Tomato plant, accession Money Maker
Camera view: vertical (180 deg); turntable rotation: 240 degrees
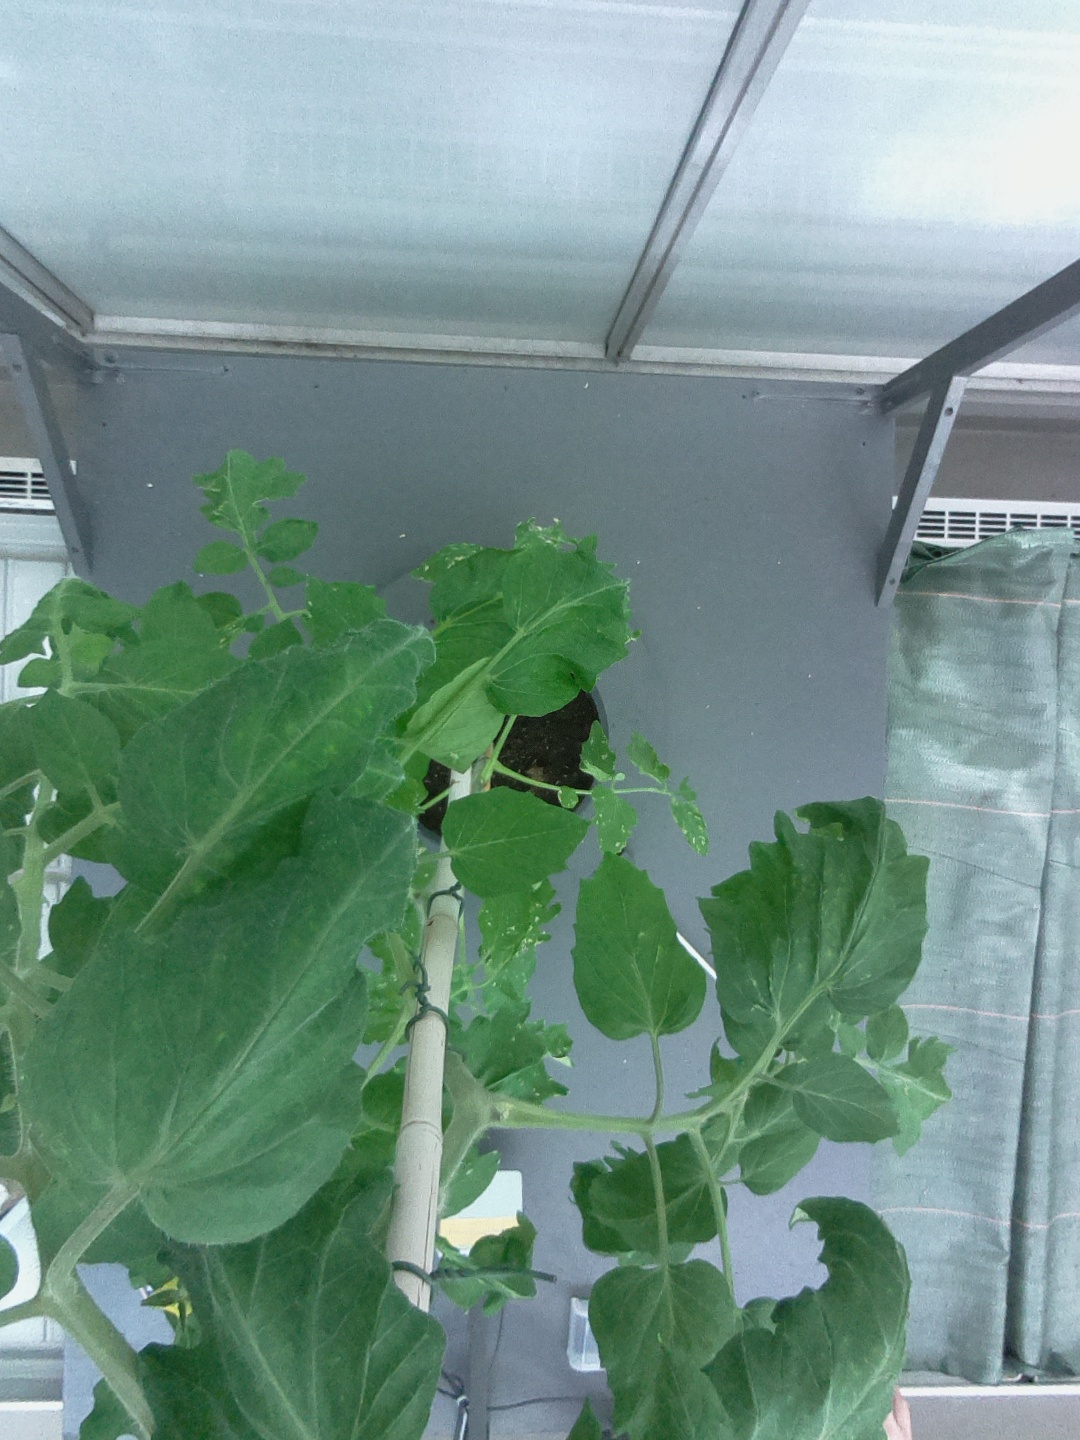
BBCH growth stage 65: Full flowering, 50%-60% of flowers open, first petals falling